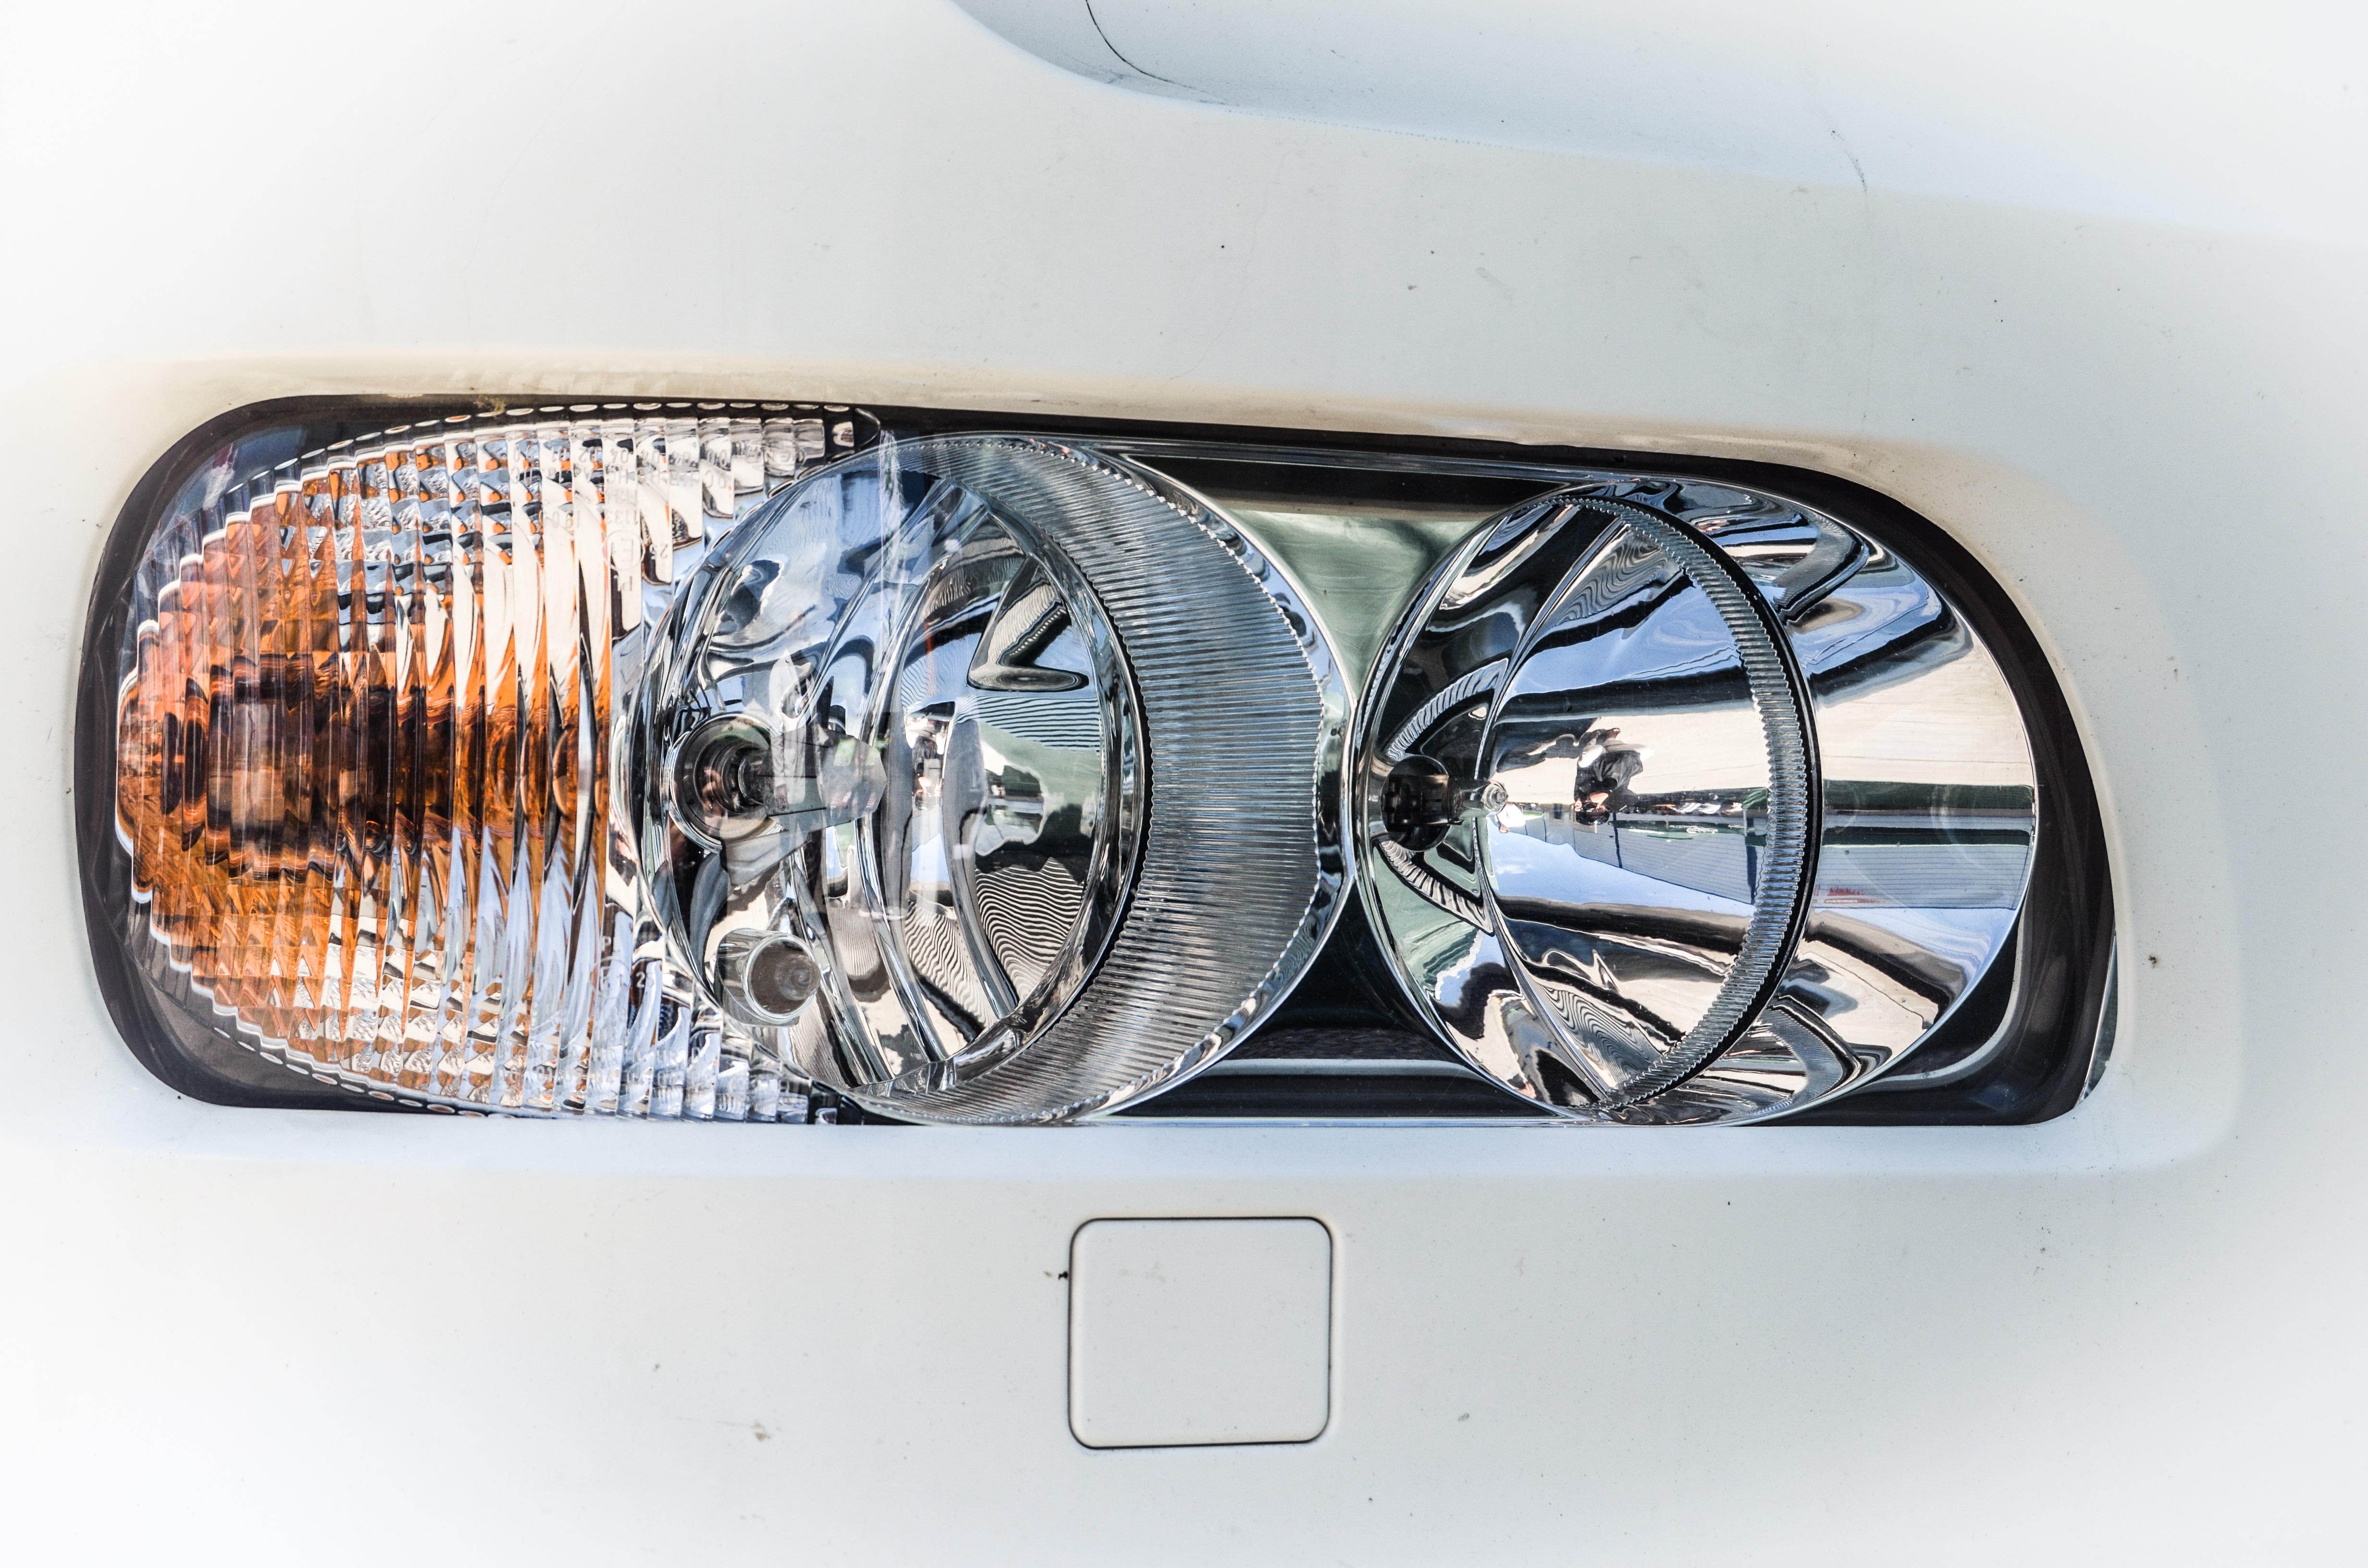
light, car, wheel, spoke, auto, lighting, grille, headlamp, bumper, cargo, rim, reflector, automobile make, automotive exterior, executive car, automotive lighting, automotive tail brake light